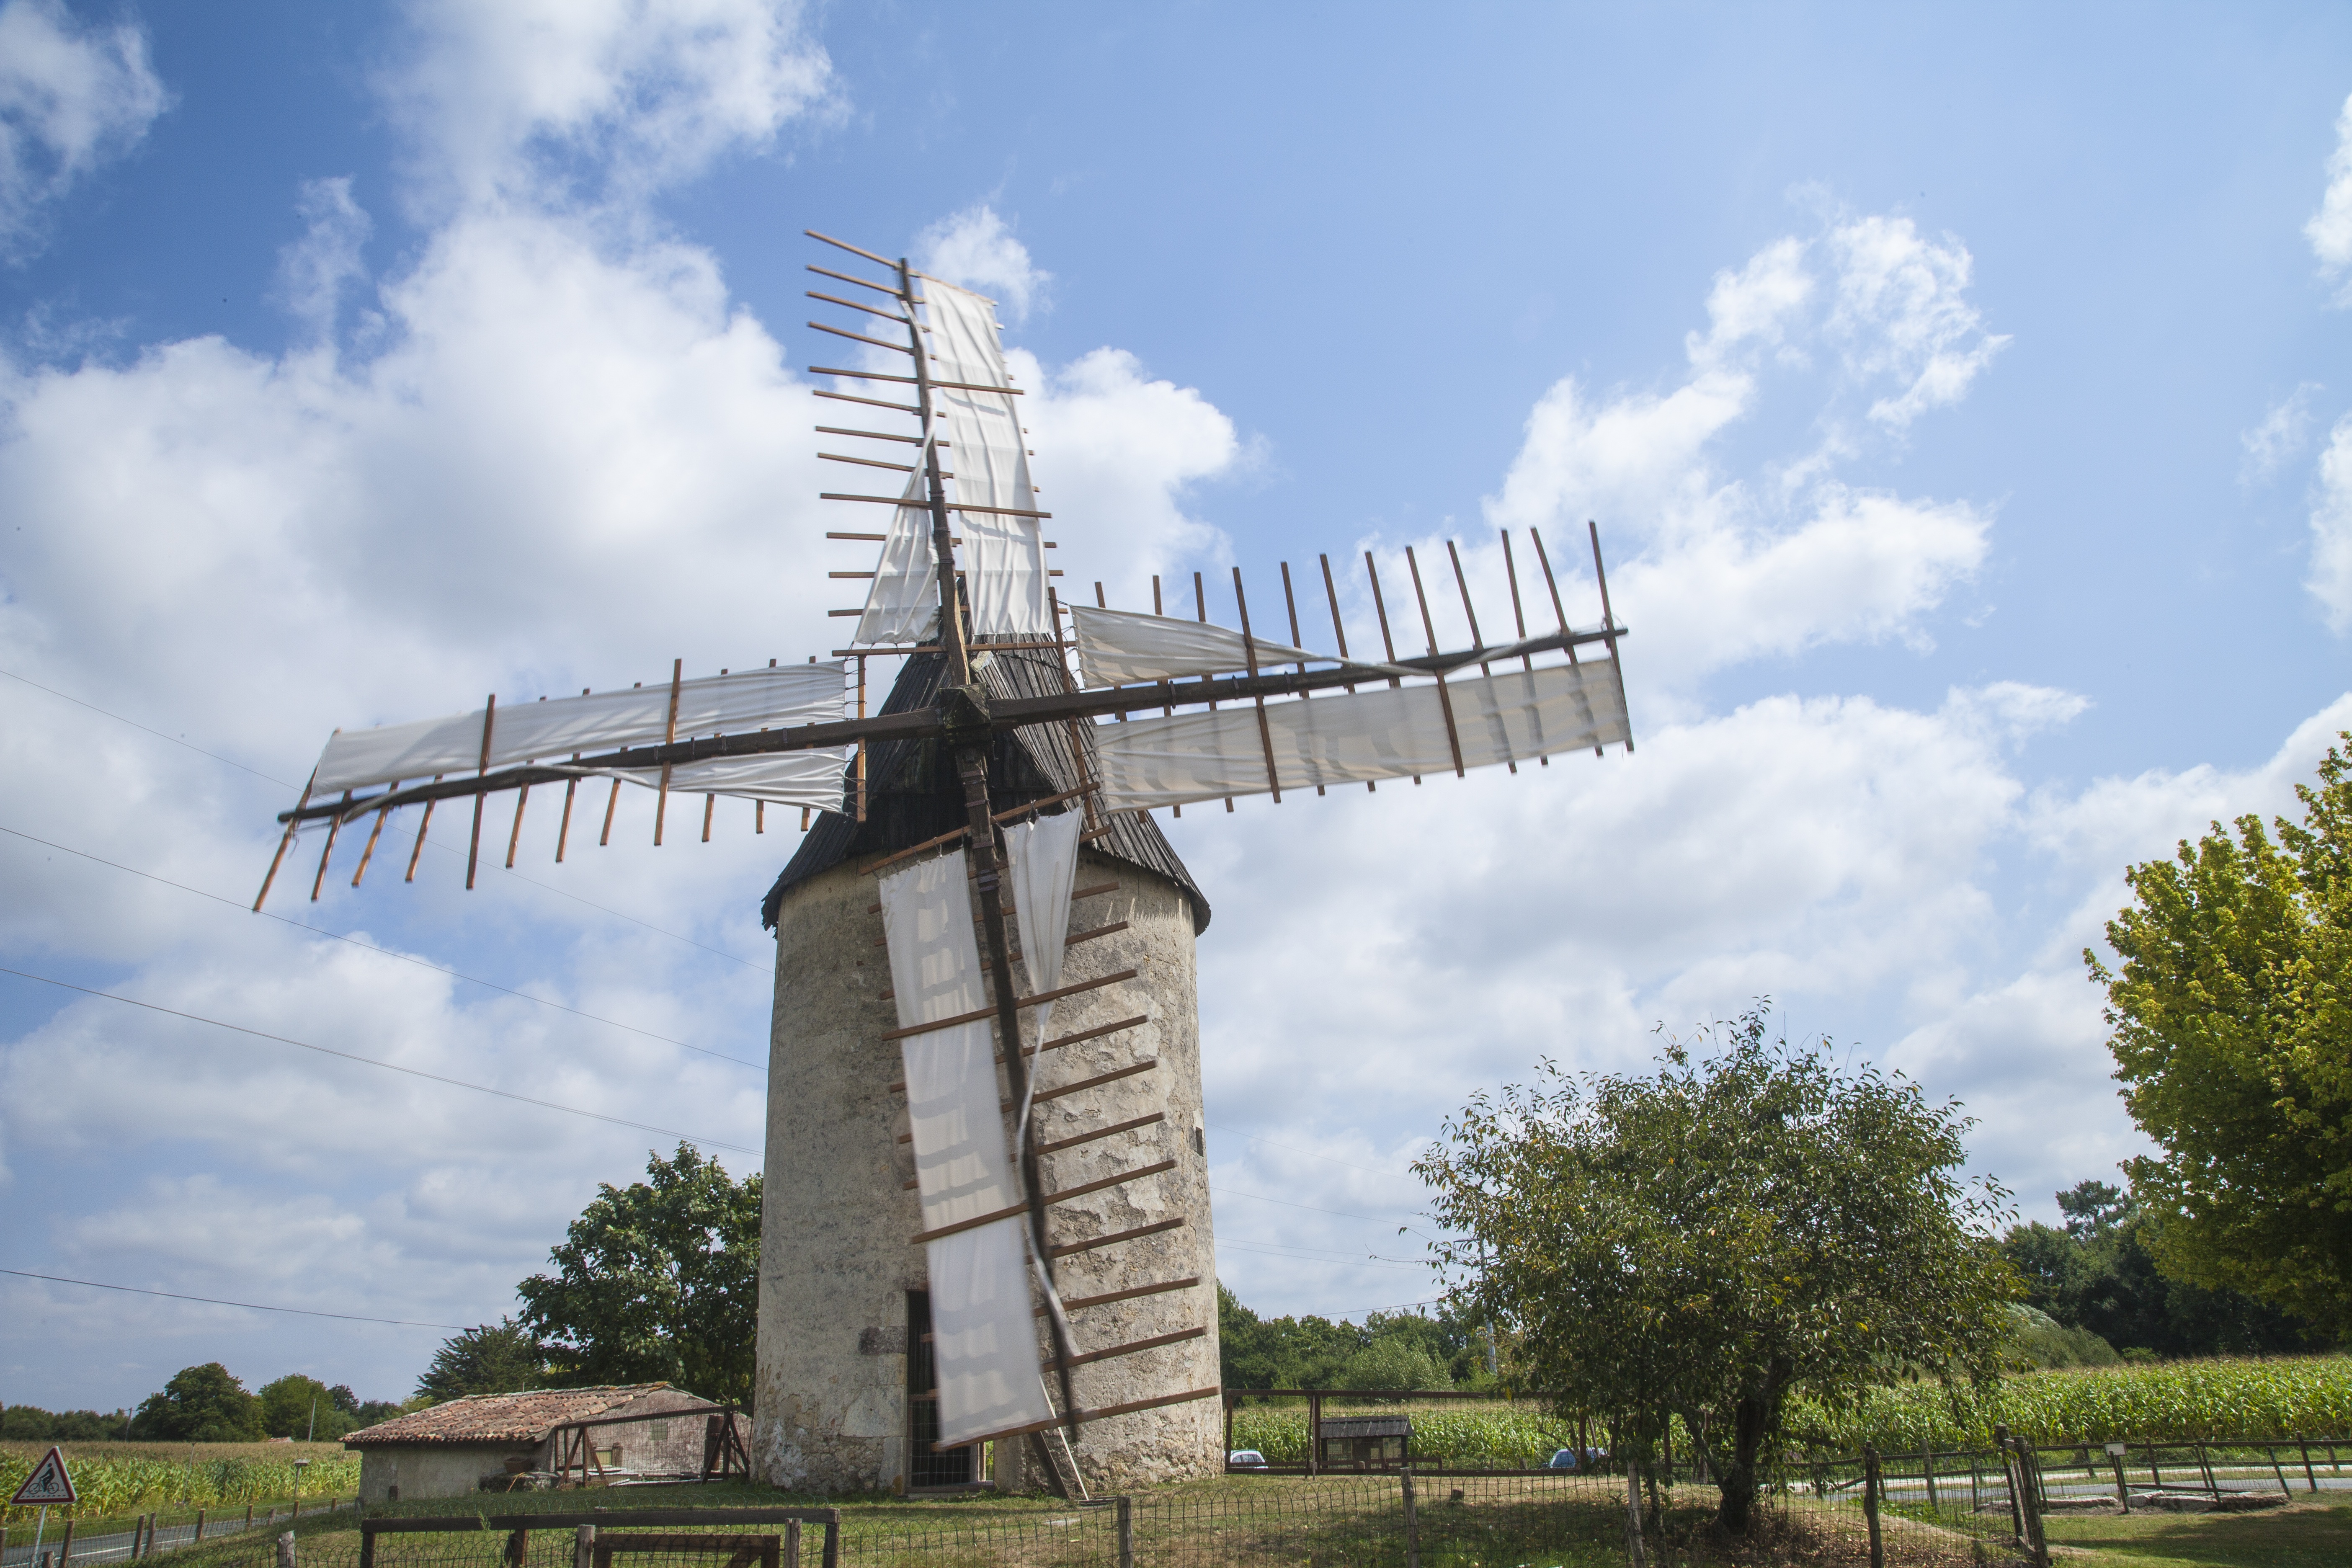
landscape, nature, architecture, sky, grain, windmill, building, old, monument, tourist, france, calm, landmark, mill, pierre, flour, wind mill, saint emilion